Burns Bog

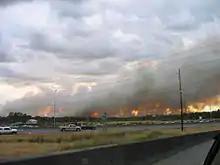
The 2005 fire seen from Highway 91

Dry peat can catch and spread fire rapidly. Thus, fires in Burns Bog can burn underground for months in methane-rich peat. Large fires occurred in Burns Bog in 1977, twice in 1990, 1994, 1996, 2005, 2007, and 2016.